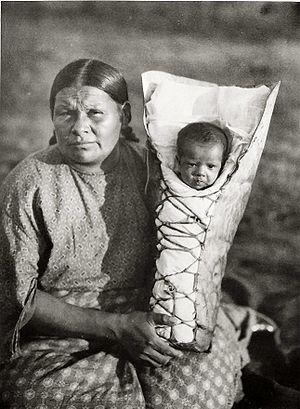
Les Comanches sont un peuple autochtone amérindien, aujourd'hui d'environ 14 050 personnes, dont la moitié vit en Oklahoma ; le reste se répartit entre le Texas, la Californie et le Nouveau-Mexique.